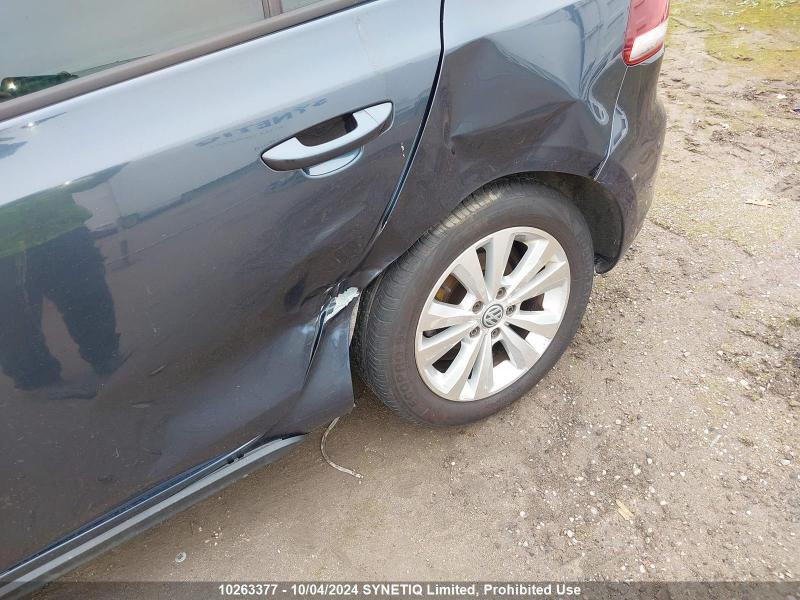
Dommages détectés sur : porte arrière gauche, aile arrière gauche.
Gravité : mineur